Valentina Kuryliw

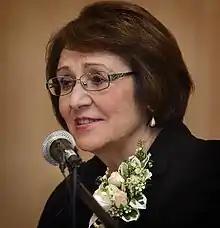
Valentina Kuryliw speaking at her book launch in Toronto, 2018.

Valentina Kuryliw (July 22, 1945, Mannheim city in Baden-Württemberg, Germany) is a historian and educator specializing in the Ukrainian Holodomor genocide of 1932–1933. Now retired, she served as the Department Head of History and Social Sciences for the Toronto District School Board with over 35 years of teaching experience. She is a methodologist, worked with the Ontario Institute for Studies in Education (OISE) at the University of Toronto training young history, law and sociology teachers and evaluating their achievements. She has also travelled extensively throughout Ukraine teaching teachers about human rights, critical thinking skills and the Holodomor in many of its regions since 1993; "Every year (since 1993) Valentina Kuryliw comes to Ukraine – a Canadian of Ukrainian descent, a methodological teacher, a history specialist from Toronto. She conducted courses in the summer in Lviv, Odesa, Vasyl`kiv, Kyiv, Chernivtsi, Ternopil, Lutsk, Khmelnytsky, Donetsk, Kharkiv and thus shows Ukrainian history teachers that teaching can be different. Ms. Valentina has made an invaluable contribution to the development of Ukrainian methodological thought." She taught the history of Ukraine at the Tsiopa Palijiw Ukrainian School Toronto where she was assistant director. From 2009, she is the chair of the National Holodomor Education Committee. of the Ukrainian Canadian Congress; from 2013, the Director of Education of the Holodomor Research and Education Consortium at the Canadian Institute of Ukrainian Studies, University of Alberta (Toronto office); from 2009, she is a member of the Board of the Ukrainian Canadian Research and Documentation Centre (Toronto). She is a permanent member of the Ontario History and Social Studies Teacher's Association (OHASSTA).